Groton, Connecticut

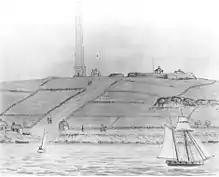
"Groton Monument and Fort Griswold", a sketch by John Warner Barber for his "Historical Collections of Connecticut" (1836)

Groton was established in 1705 when it separated from New London. The town was named after Groton, Suffolk in England. A hundred years before it was established, the Niantic people settled in the area between the Thames River and Pawcatuck River, but they eventually settled in Westerly, Rhode Island. The newcomers to the land were the Pequots, a branch of the Mohawk people who moved eastward into the Connecticut River Valley.